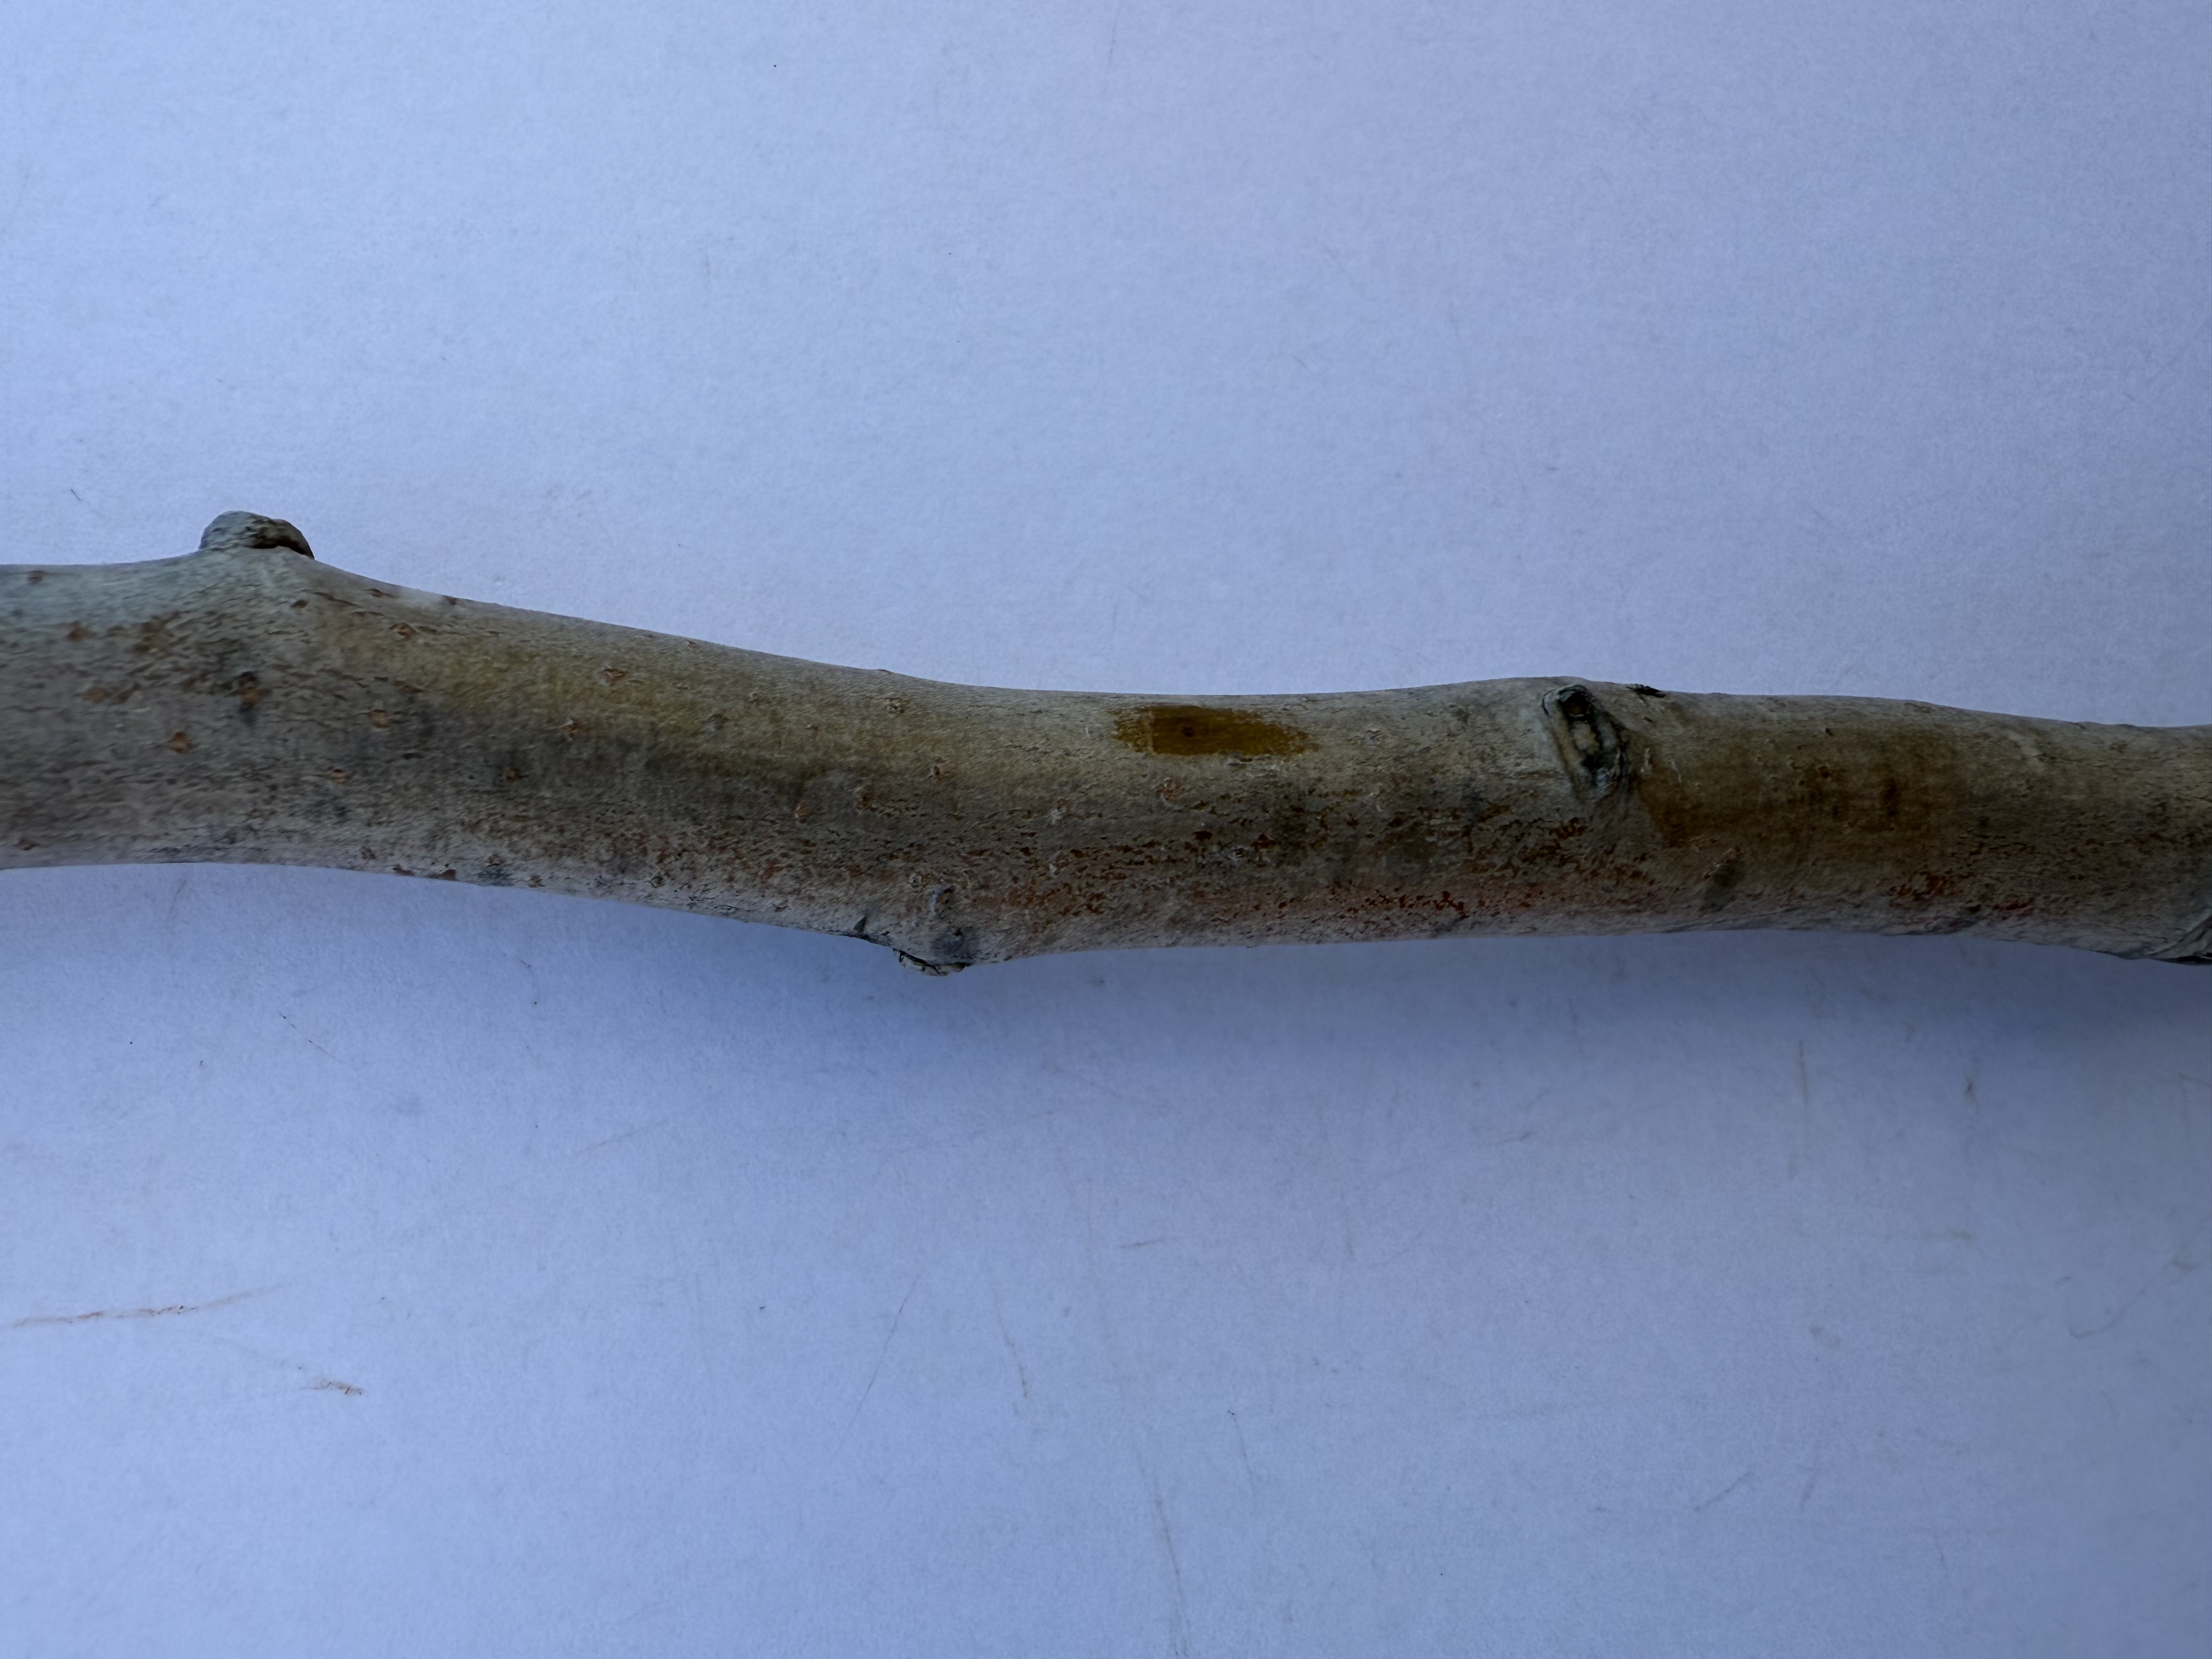
Variety: Kagizman Long Apple